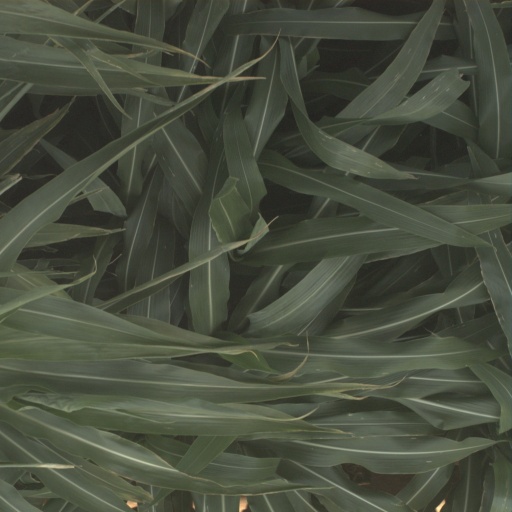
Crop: sorghum